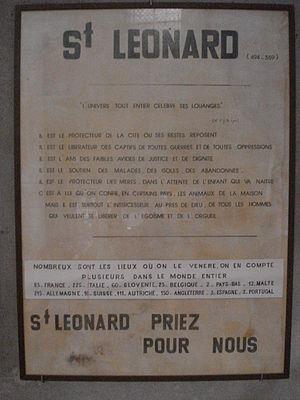
Saint-Léonard-de-Noblat est une commune française située dans le département de la Haute-Vienne en région Nouvelle-Aquitaine.